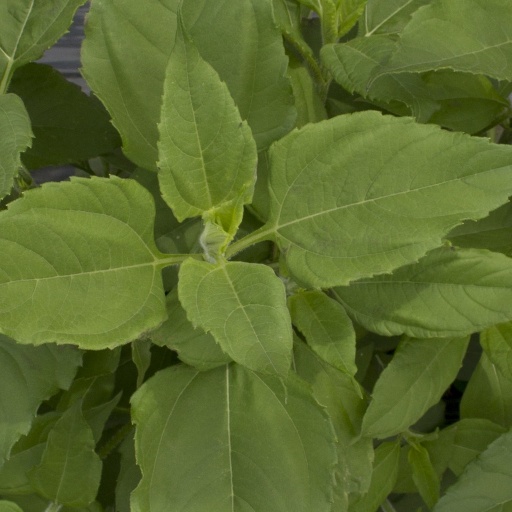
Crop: Jerusalem artichoke